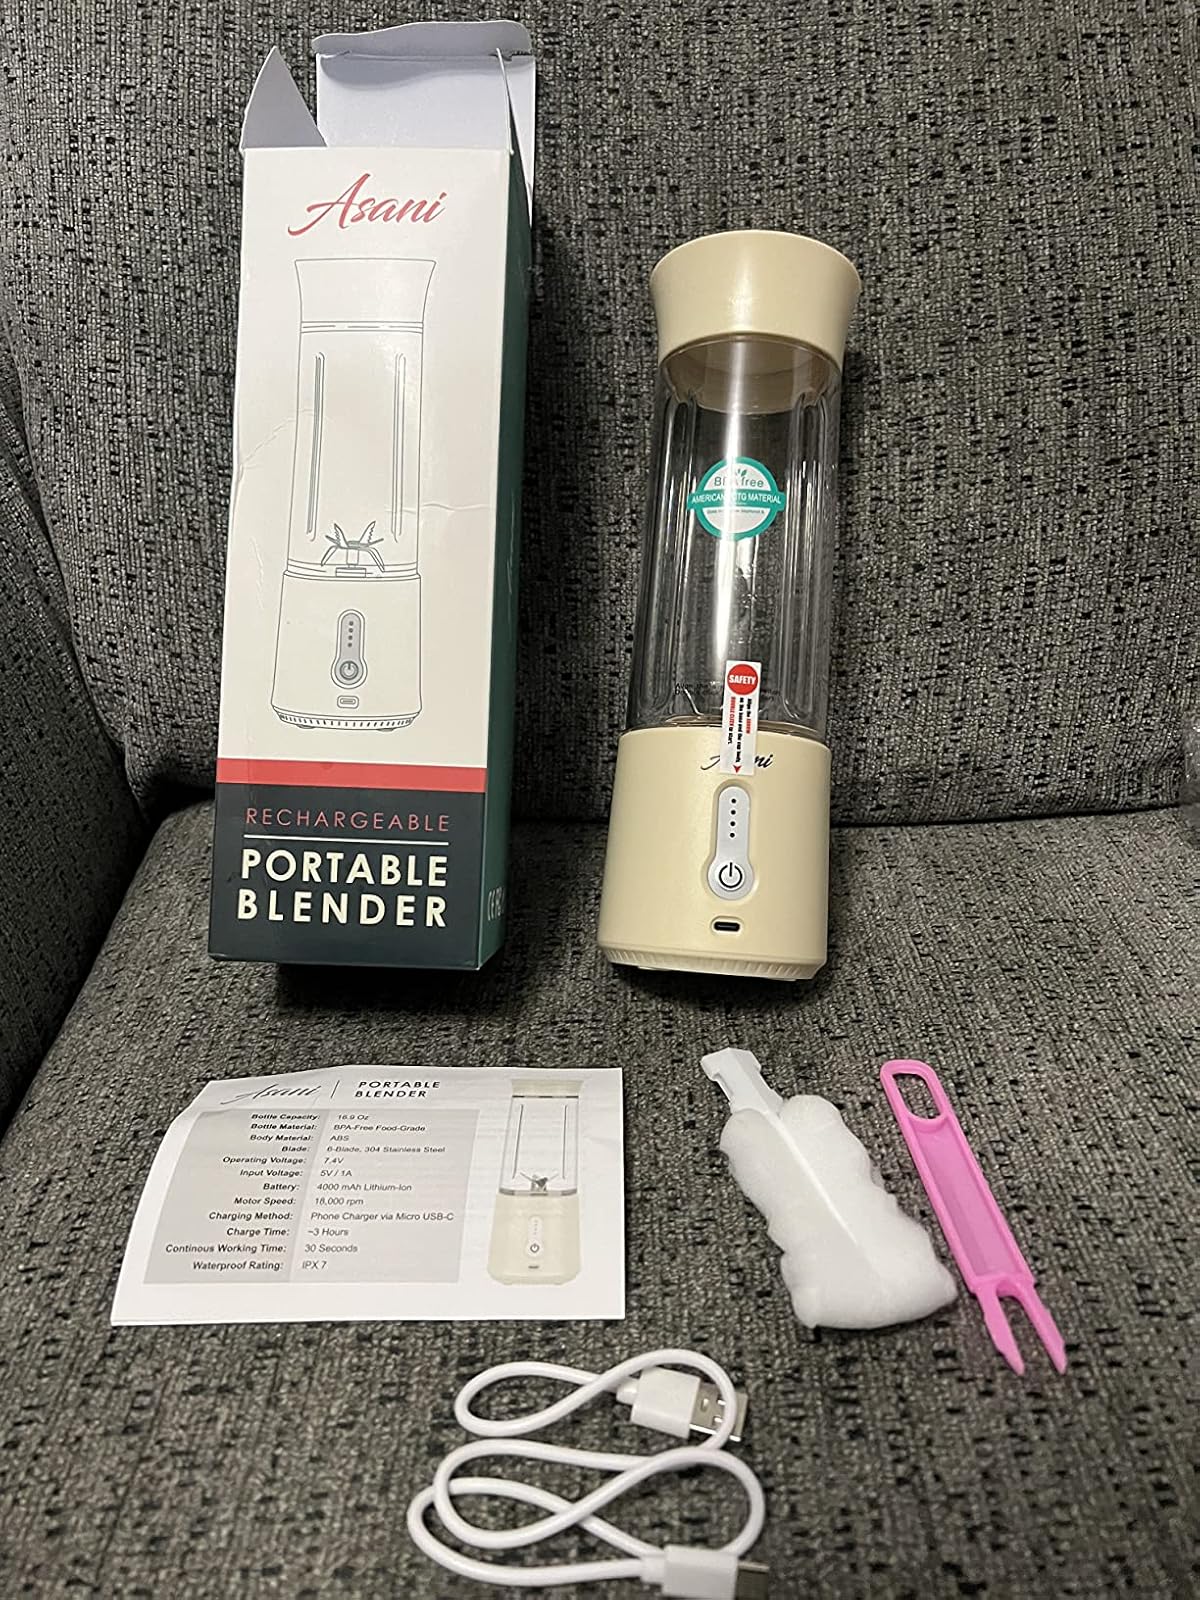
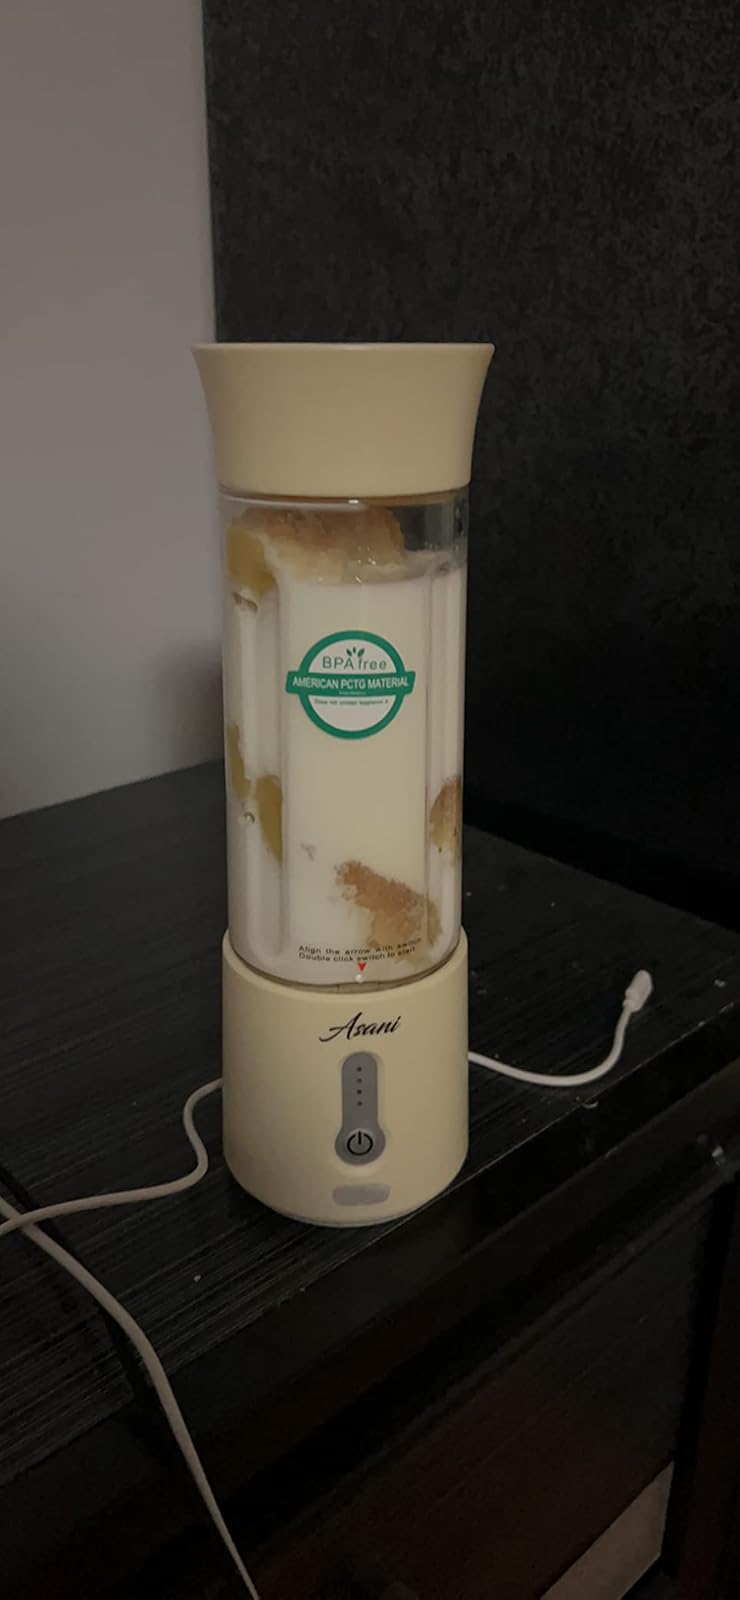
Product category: items_blender
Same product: yes